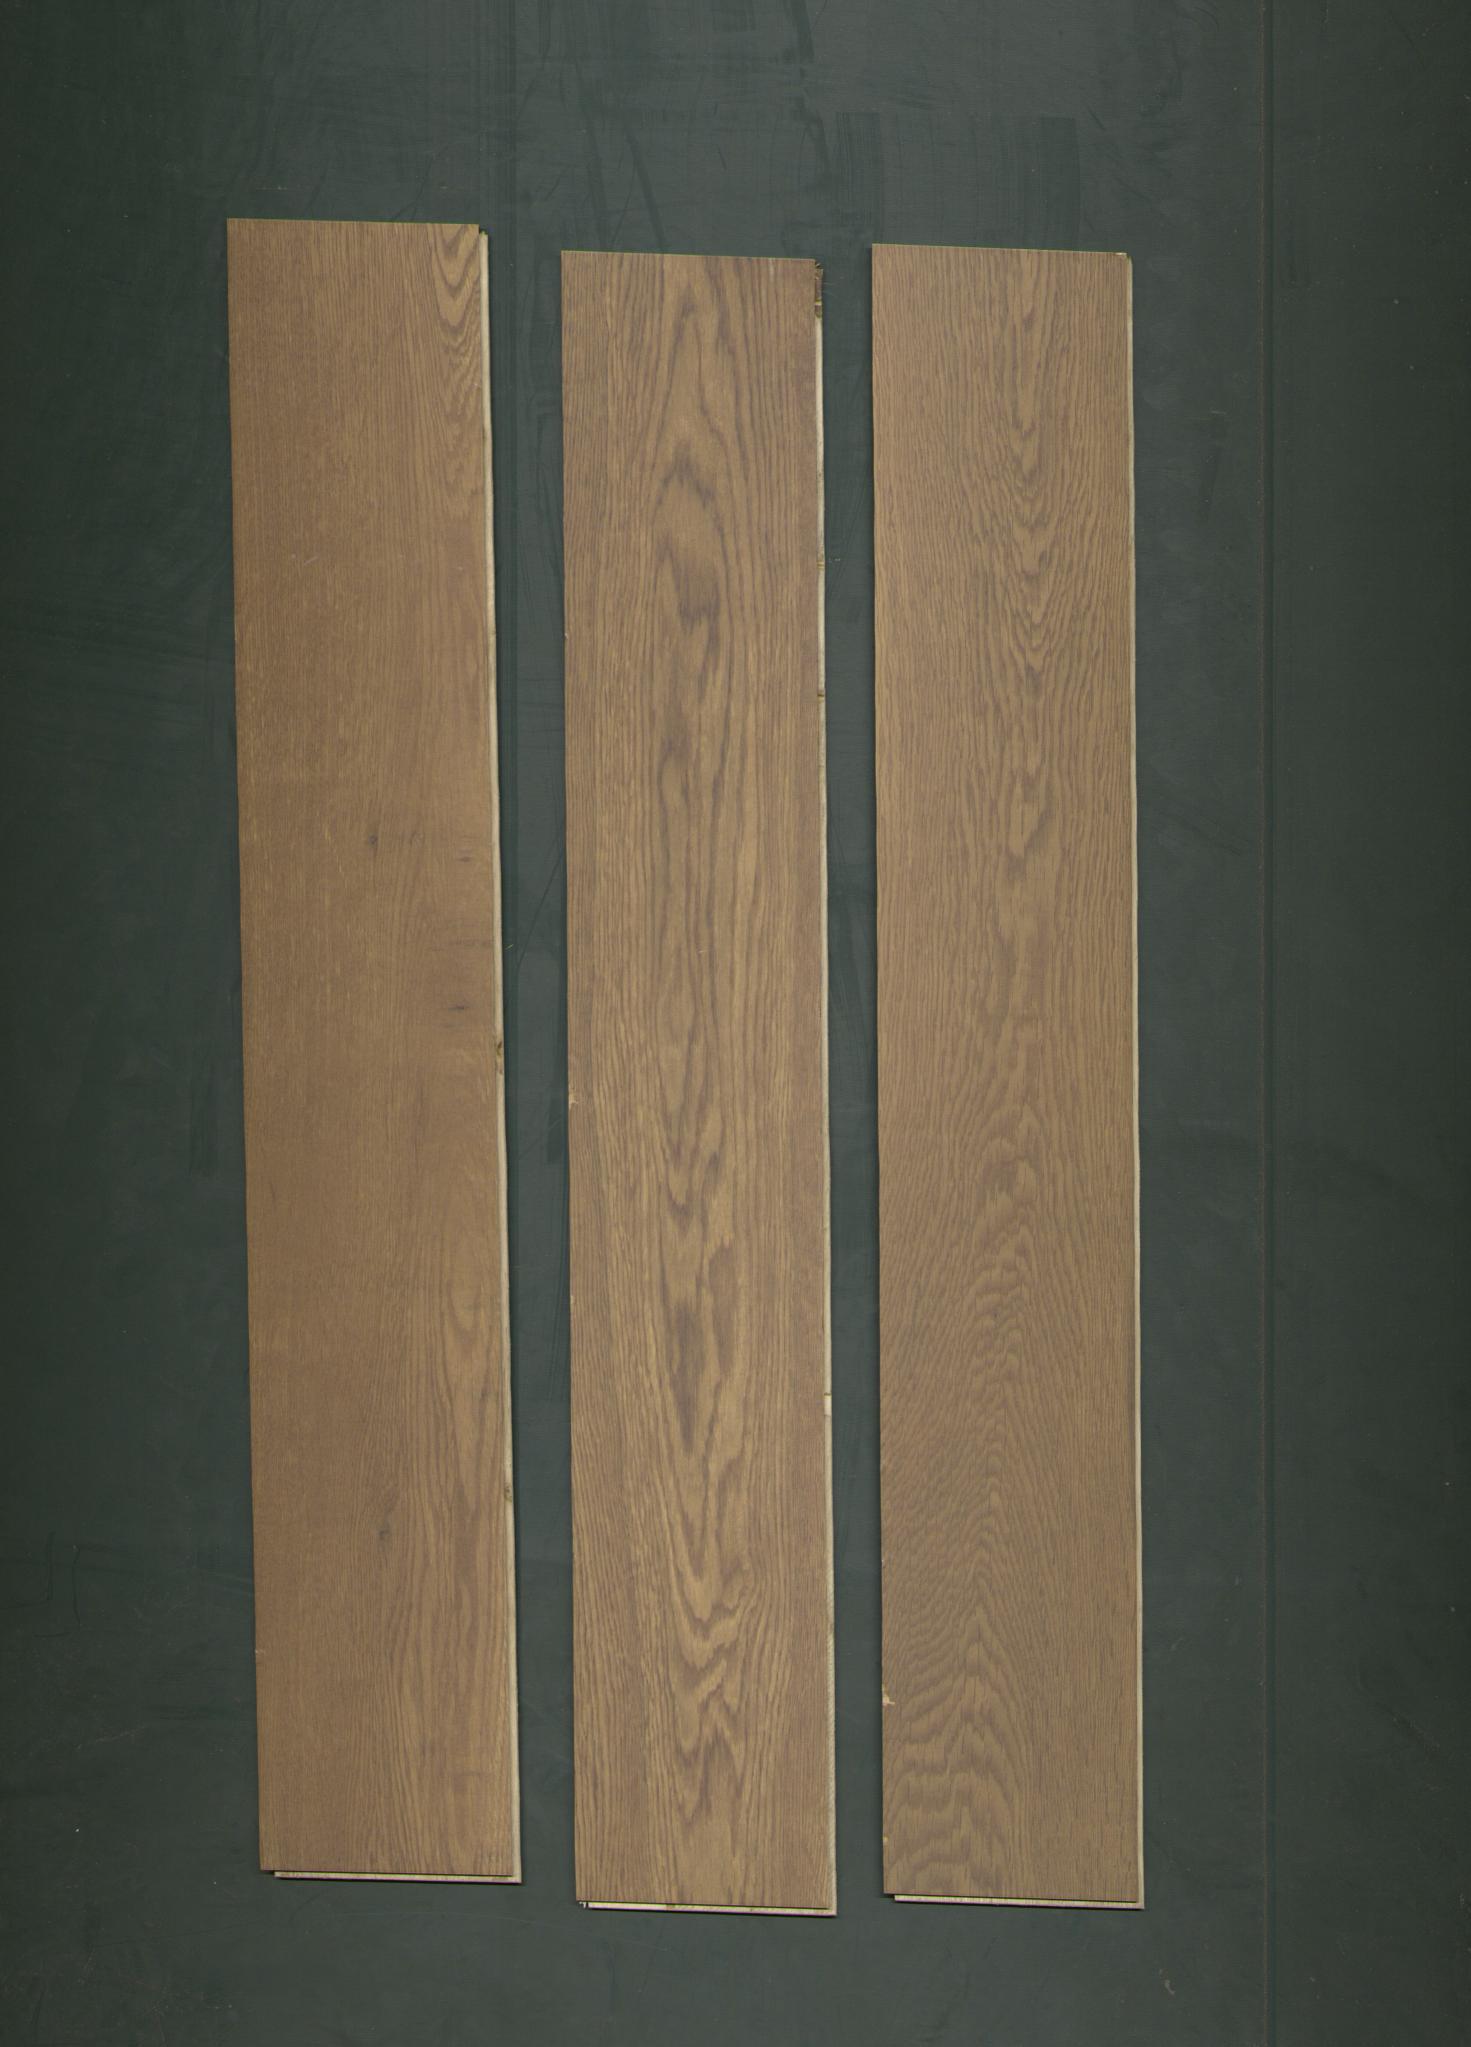
Label: mixers